Diana Harshbarger

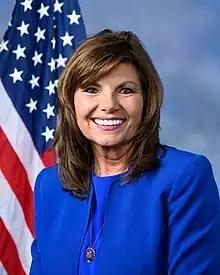
Official portrait, 2021

Diana Lynn Harshbarger (born January 1, 1960) is an American pharmacist, businesswoman, and politician. Harshbarger has served as the U.S. representative for since 2021. Her district is based in the Tri-Cities area in northeastern Tennessee.